A.M.E. Zion Church of Kingston

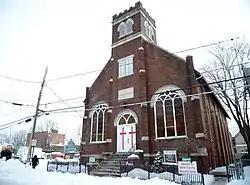
A.M.E. Zion Church, c. 2019

The A.M.E. Zion Church of Kingston (previously known as "Franklin Street AME Zion Church") is an African Methodist Episcopal Zion Church located in Kingston, New York. Founded in 1848, as a land grant from wealthy Black residents, Mrs. Sarah-Ann Hasbrouck and her husband, Alexander, it is the oldest continuous African-American congregation in Kingston and Ulster County. The church is located at 26 Franklin Street in the city's Fourth Ward.